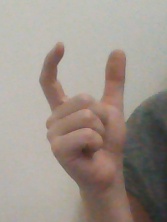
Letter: nun